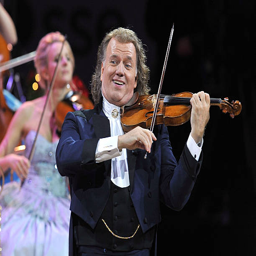
violinist and classical artist performs with musical group .